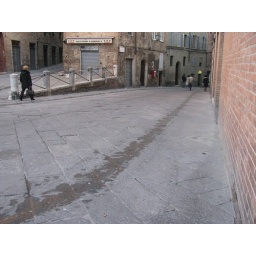
Siena - street cleaners have been here. you can tell by the thin trail of water where they &amp;quot;cleaned&amp;quot;